Hampden Firehouse

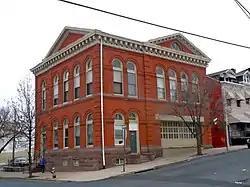
Hampden Firehouse, March 2011

The Hampden Firehouse is an historic fire station which is located in Reading, Berks County, Pennsylvania.